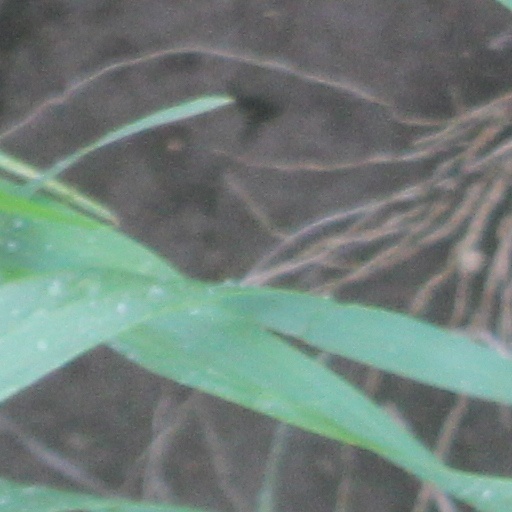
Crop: wheat